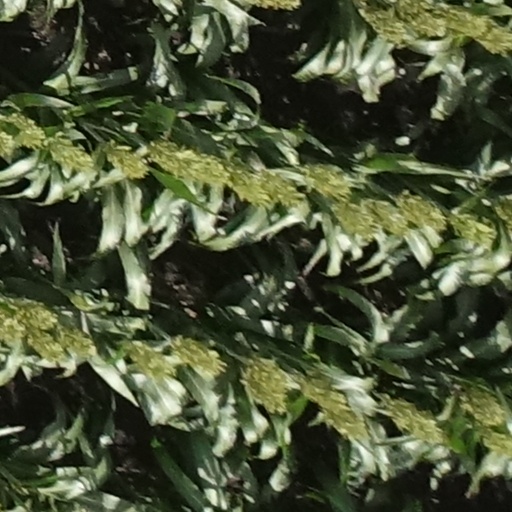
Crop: sorghum